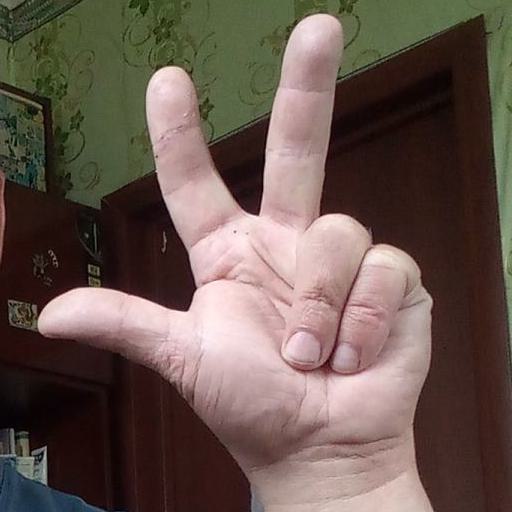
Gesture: three2